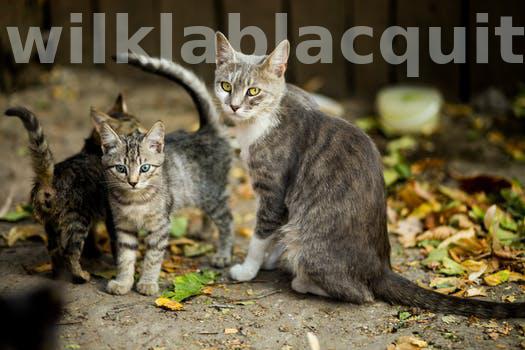
Label: Watermark